Yangon–Mandalay Expressway

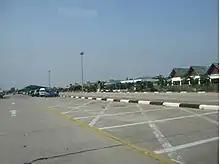
Rest area at junction

The road surface comprises two layers of concrete: (1) an wide and thick lower layer, as well as (2) an wide, thick upper layer. The road can withstand 80 tons. The highway has two wide carriageways, divided by wide traffic islands, and a total of 842 box culverts, 1396 bridges and 116 underpasses. The speed limit is .